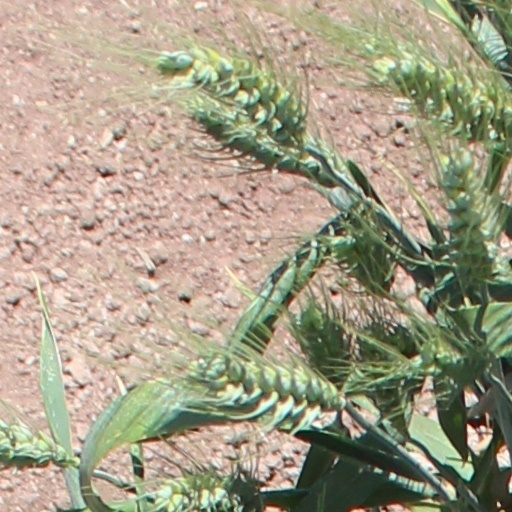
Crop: wheat